Brenton Thwaites

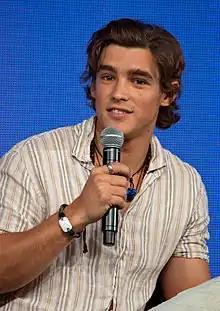
Thwaites in 2014

In 2014, Thwaites appeared in "Maleficent" as Prince Phillip. A was released in 2019, but Harris Dickinson was recast in Thwaites' role as he was unable to return due to scheduling conflicts. Additionally, he starred in "The Signal" as the male lead, Nic Eastman. The film opened at the Sundance Film Festival in January, seven months after shooting on location in the desert of New Mexico. Thwaites received praise in a review by "The Plain Dealer" that noted his performance in "The Signal" was "as a compelling presence in the driver's seat as things get freakier and freakier around him."